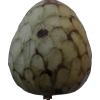
Label: cherimoya